Audi A1

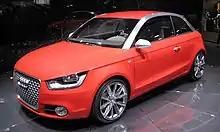
Audi metroproject quattro (front)

The A1 was previewed at the 2007 Tokyo Motor Show in the form of the Audi metroproject concept car. The concept seats four and features a new plug-in hybrid powertrain. With this powertrain, a Turbo FSI engine drives the front wheels via a six-speed S tronic gearbox, while a electric motor provides power to the rear wheels. The electric motor is also capable of producing of torque.